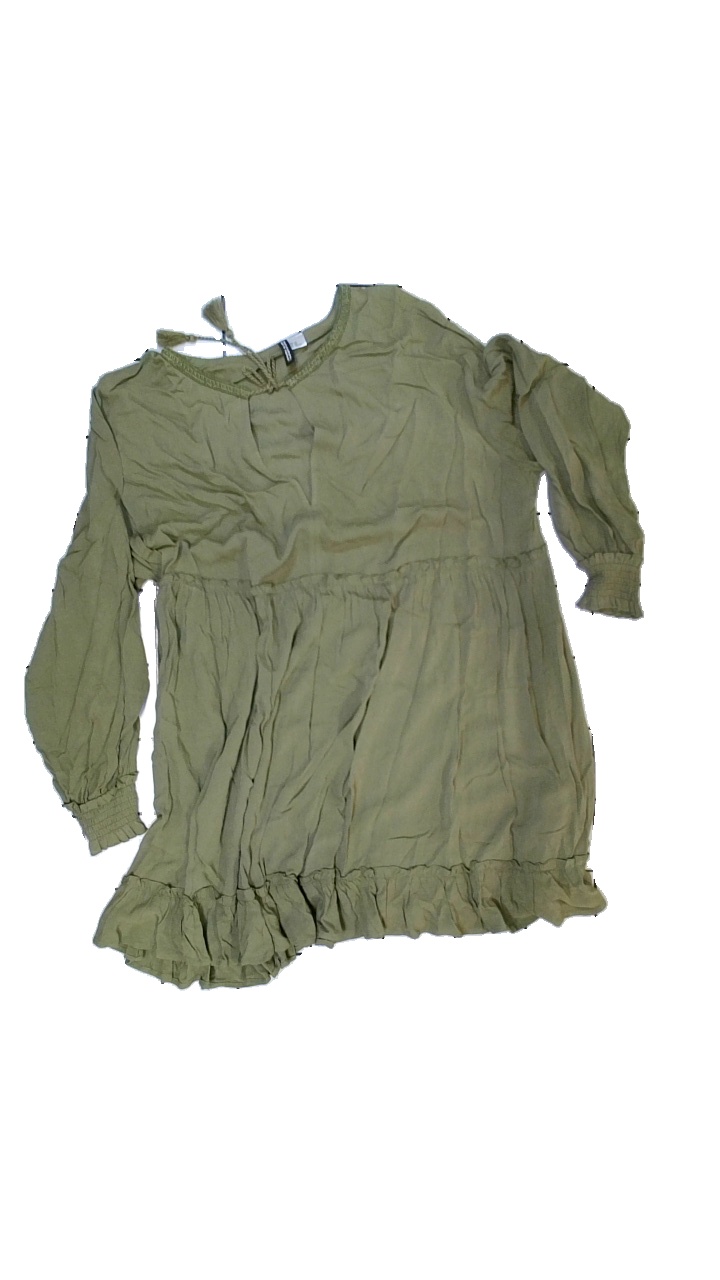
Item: Dress (Ladies)
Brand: H&m
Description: Militarygreen flowy dress
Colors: Green
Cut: Loose, C-collar
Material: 100% viscose
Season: All
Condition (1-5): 4
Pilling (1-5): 5
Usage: Reuse
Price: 100-150